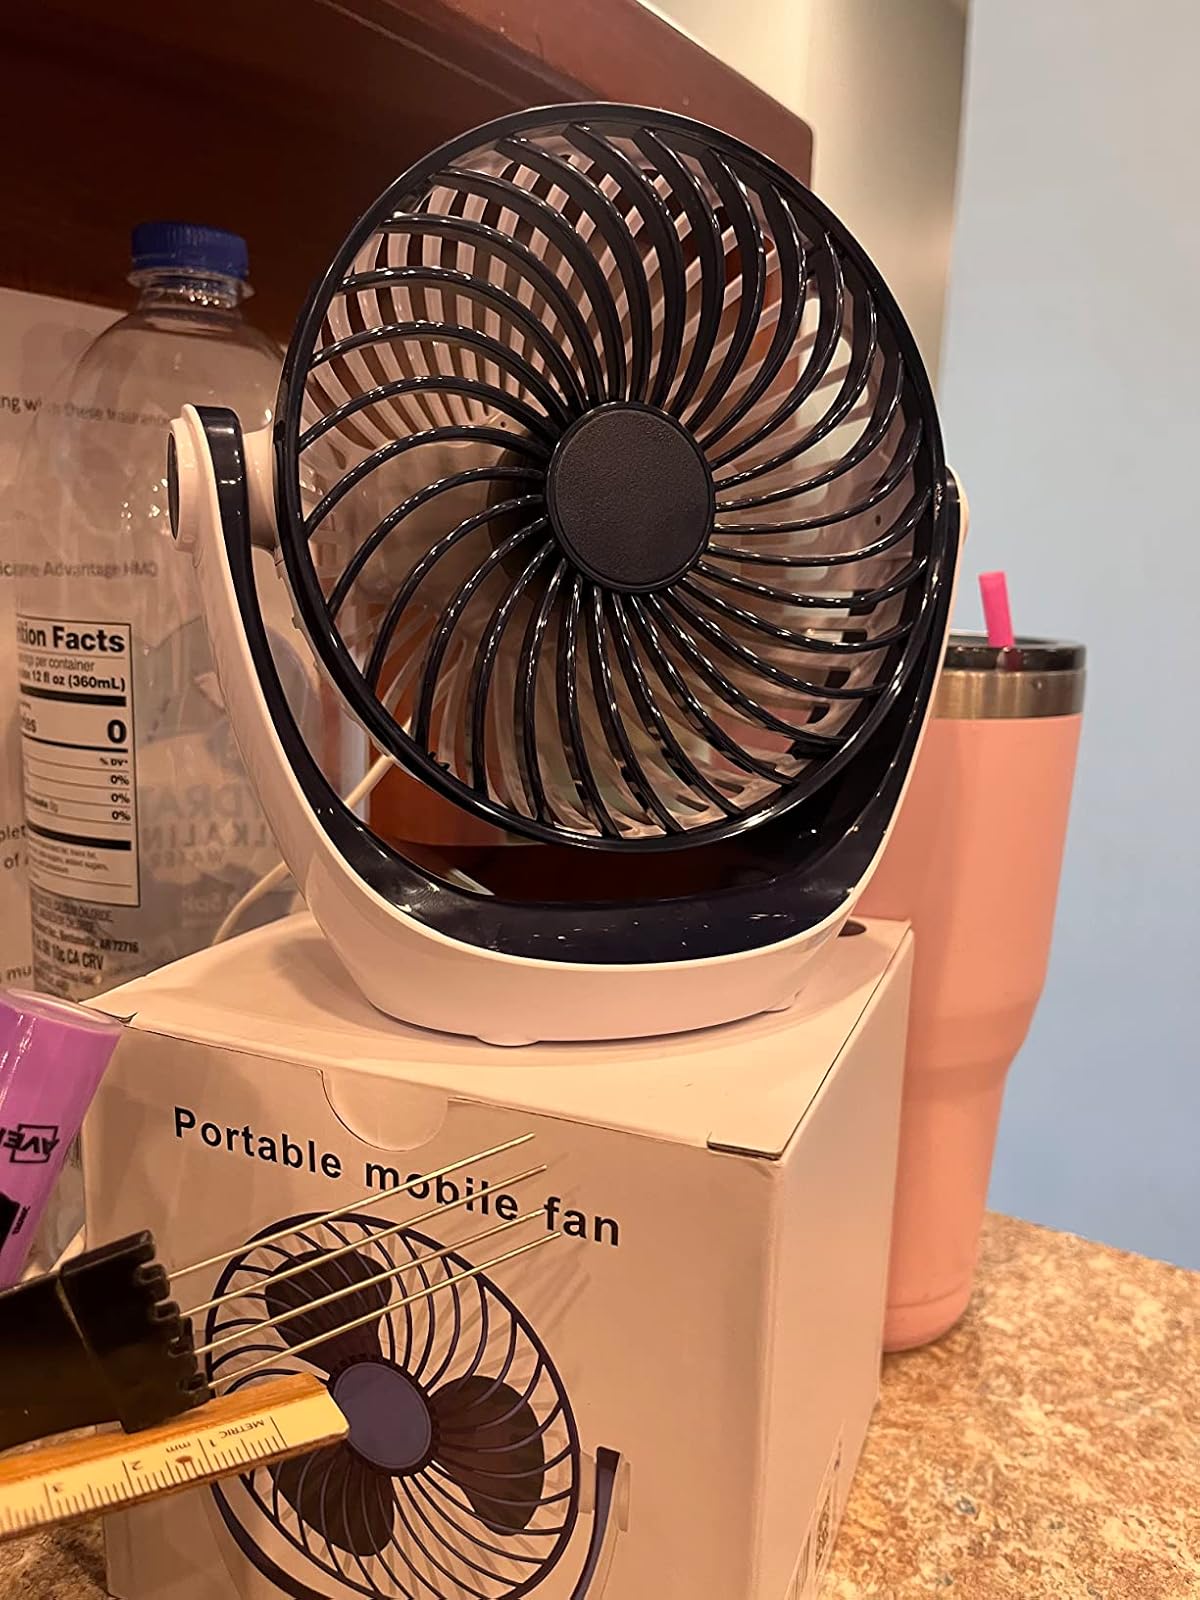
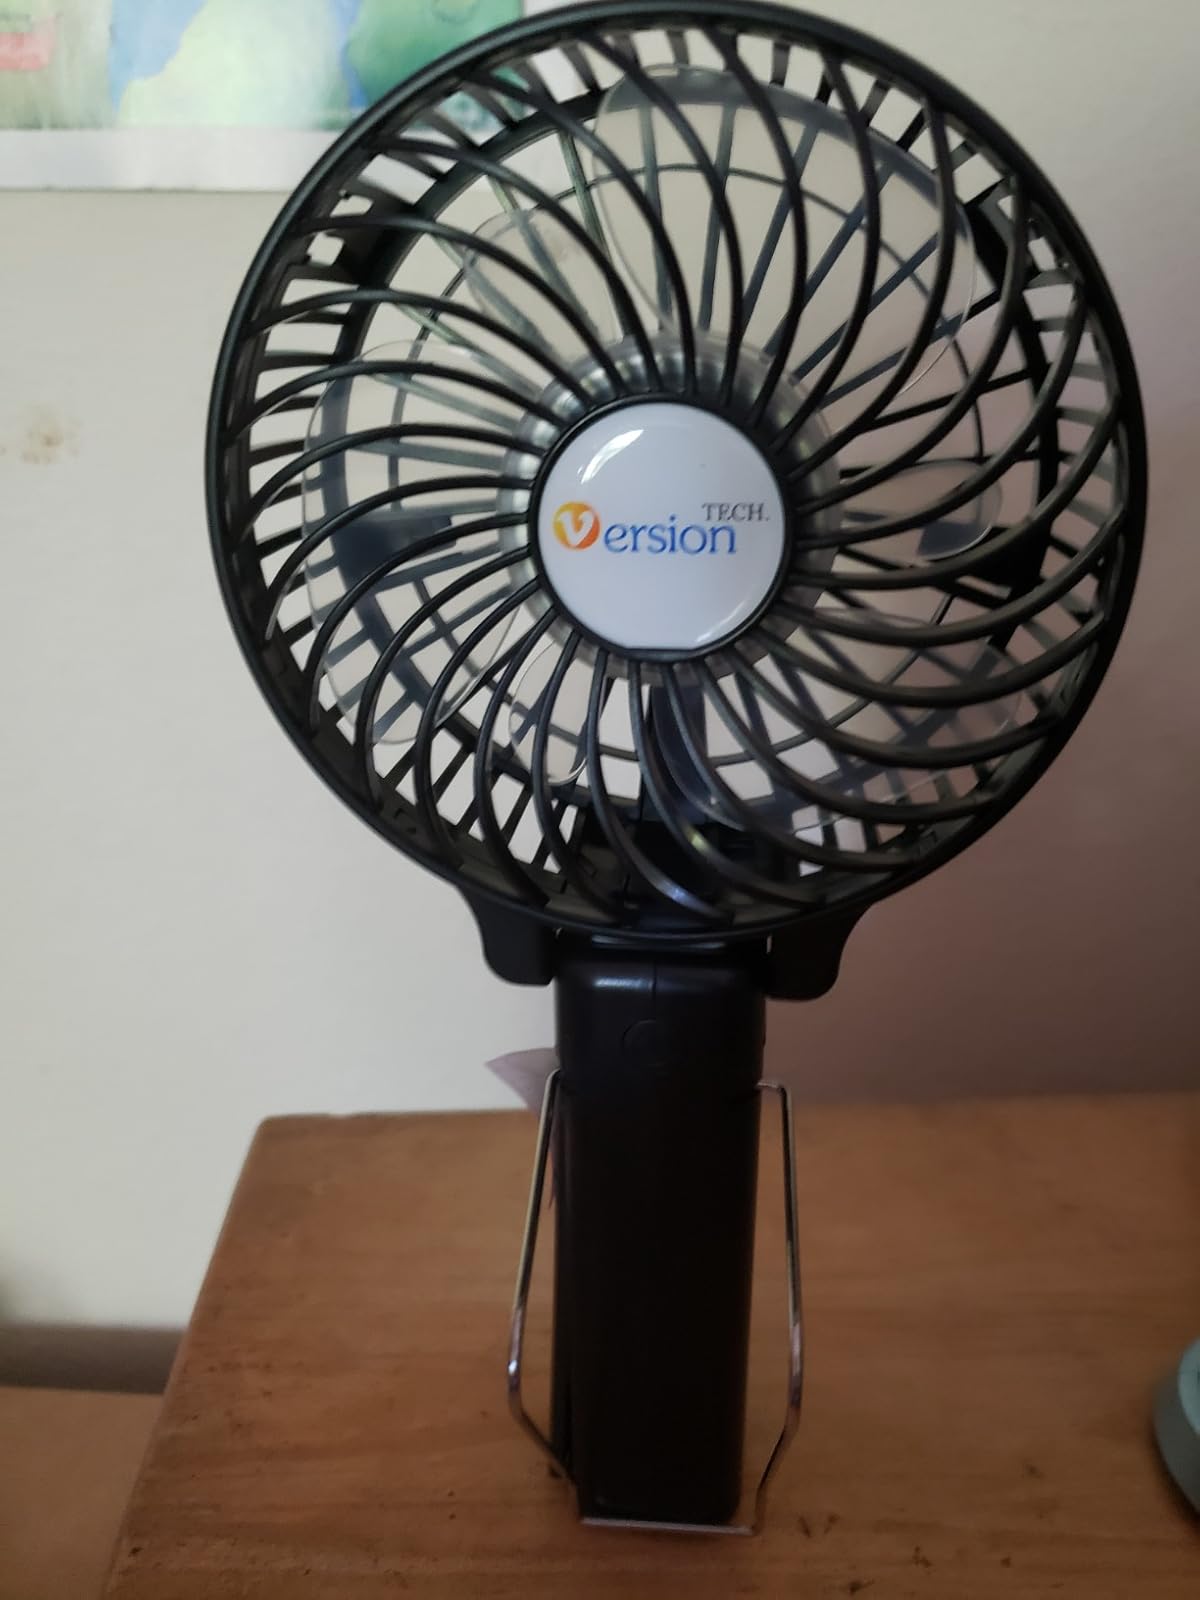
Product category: fan
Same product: no